Johan Djourou

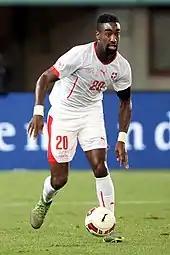
Djourou dribbling during Switzerland and Austria's match in November 2015

Djourou represented Switzerland up to the U21 levels.